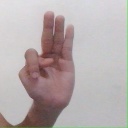
अक्षर: भ